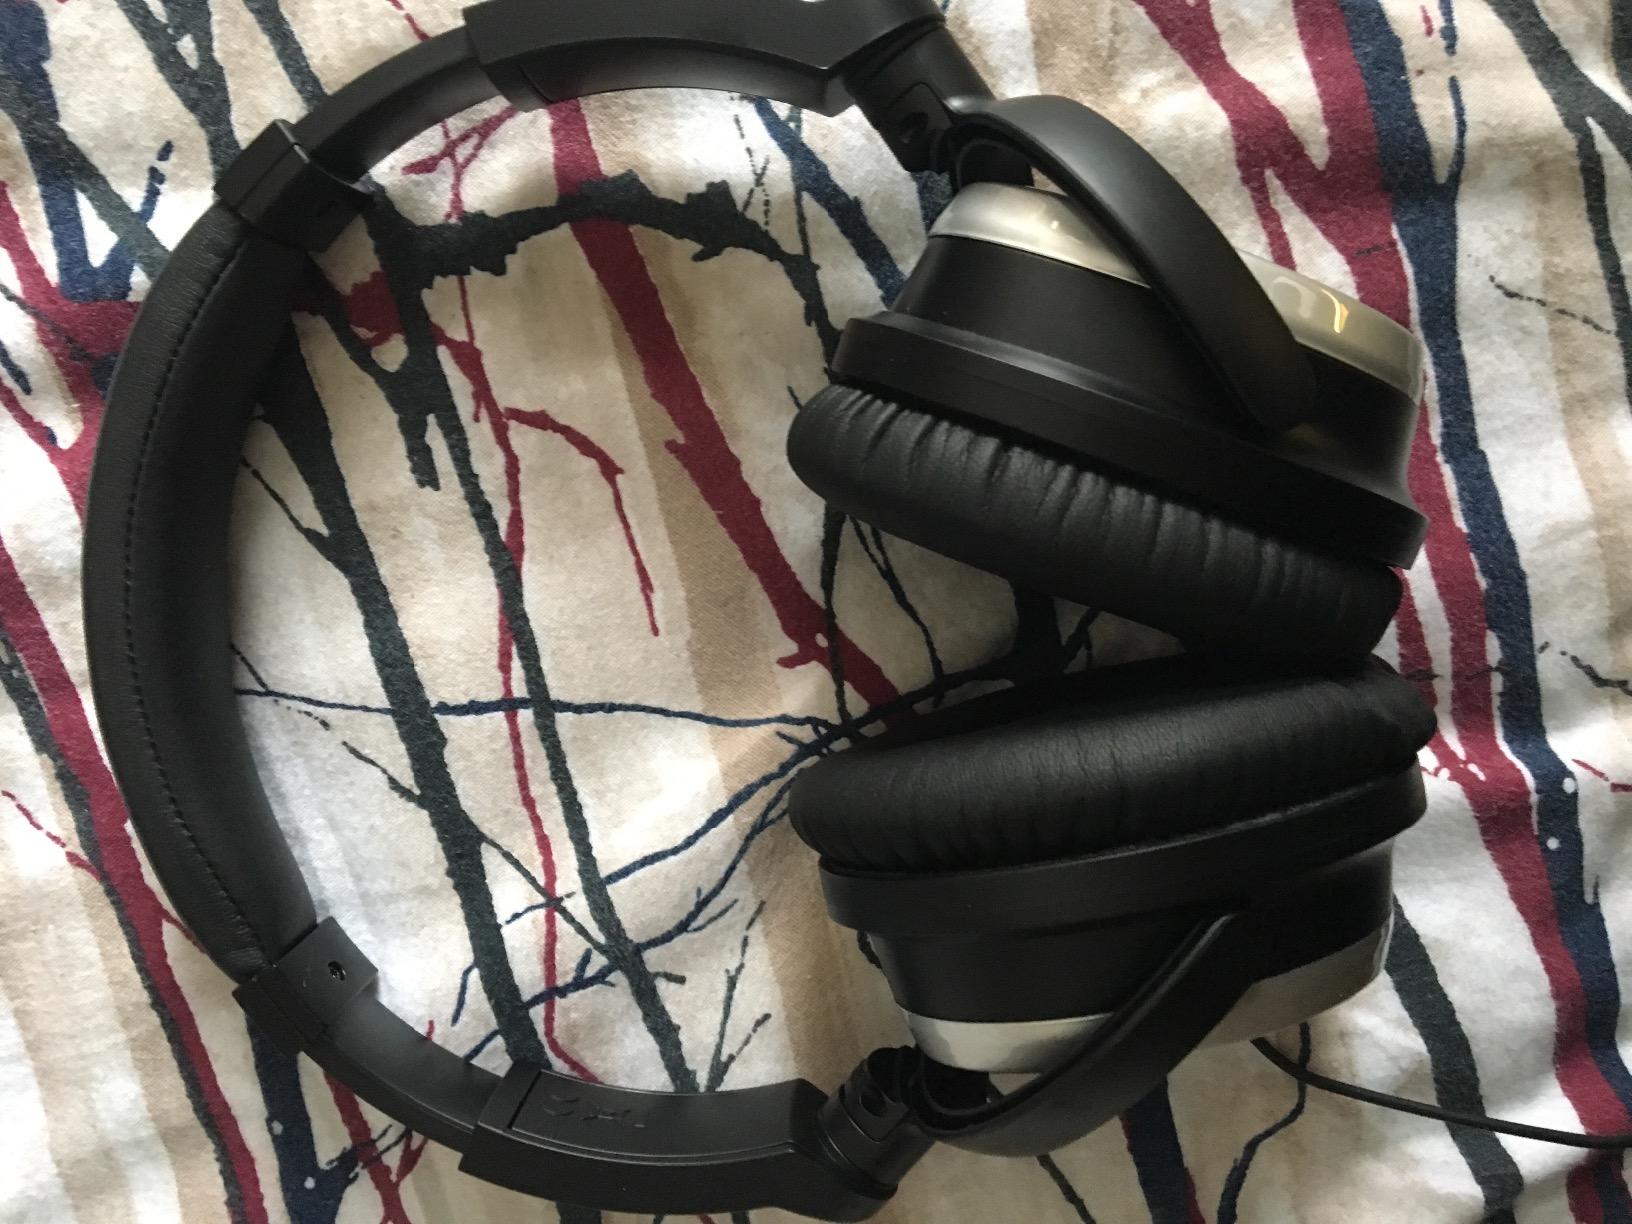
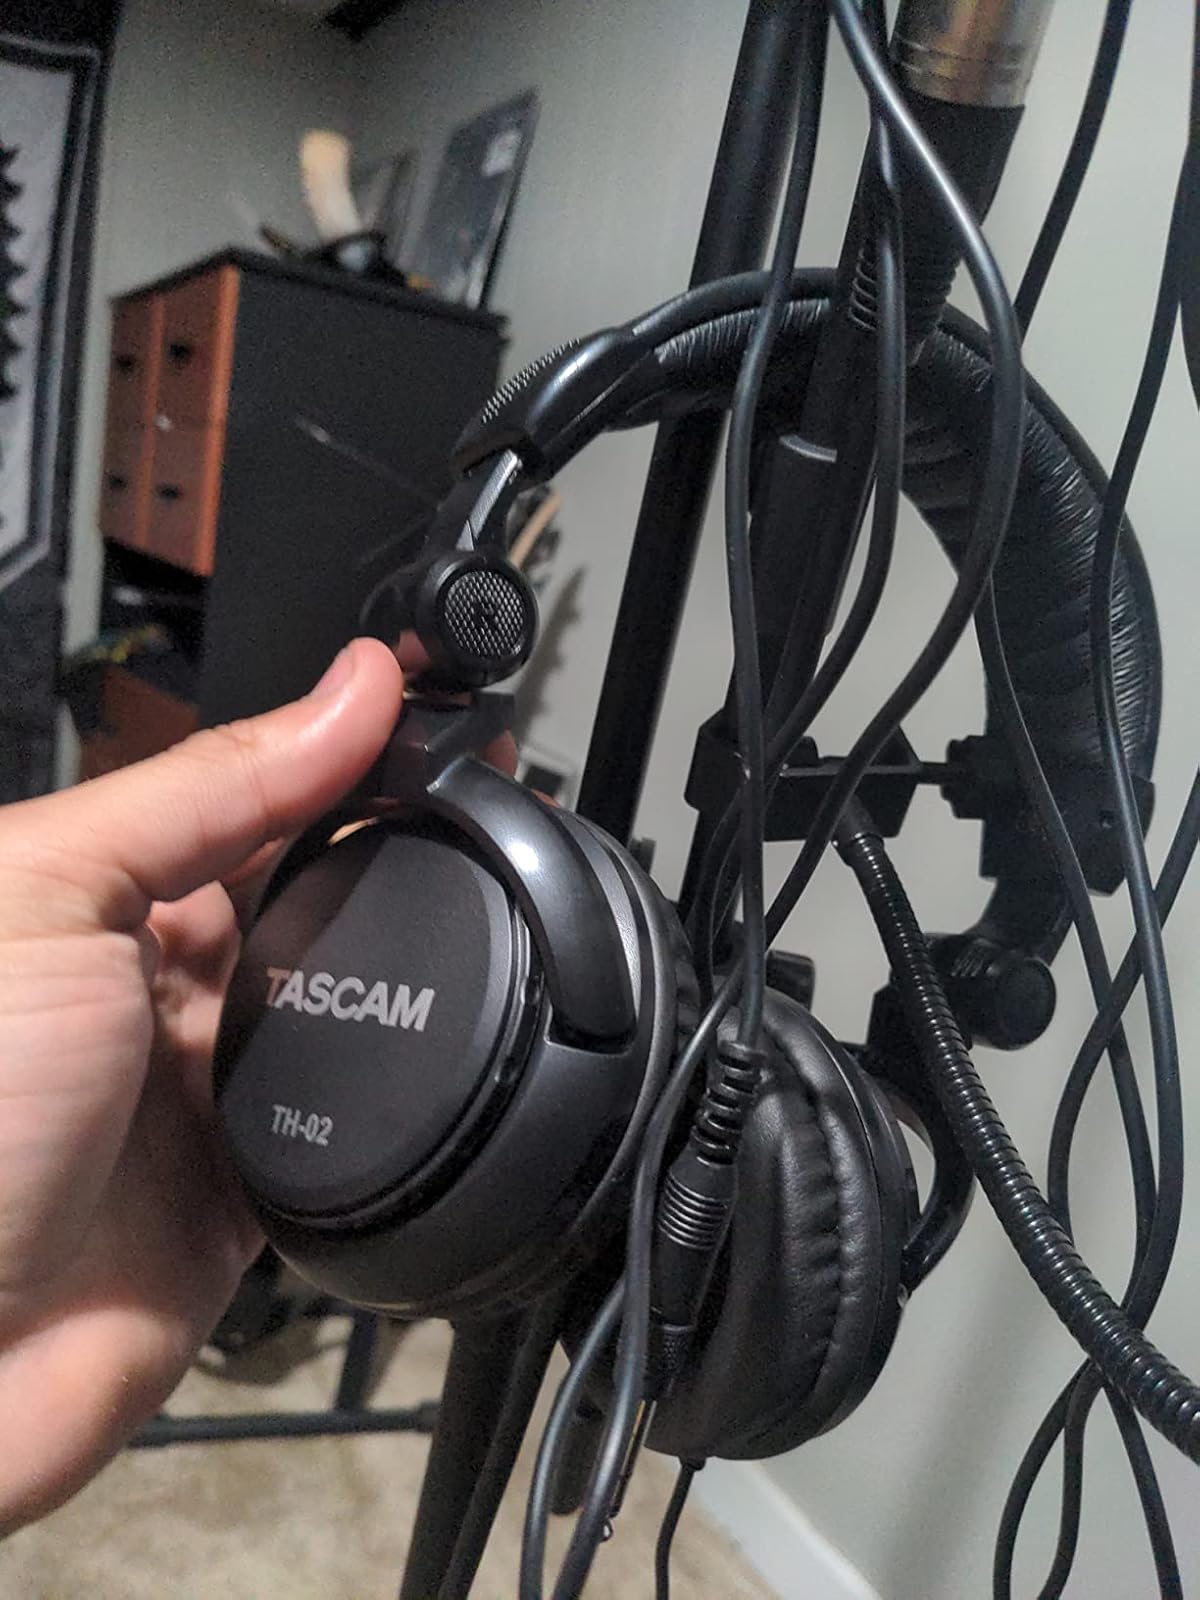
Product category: headphones
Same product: no